Ben Boo

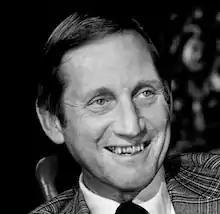

Benjamin Boo Jr. (January 21, 1925 – December 1, 2021) was an American politician in the state of Minnesota. He served as the 33rd mayor of Duluth from 1967 to 1975, and as a member of the Minnesota House of Representatives representing District 8B from 1984 to 1993.